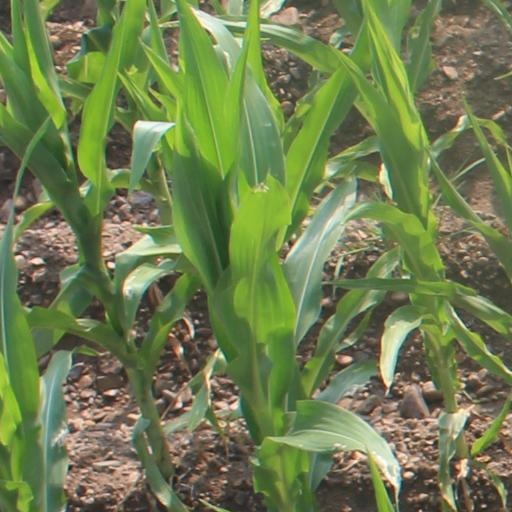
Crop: maize; corn